Lutsharel Geertruida

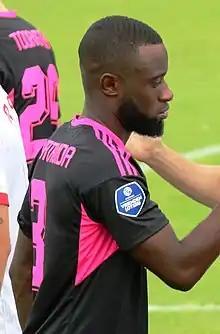
Geertruida with Feyenoord in 2022

Lutsharel Emiliano Geertruida (born 18 July 2000) is a Dutch professional footballer who plays for Bundesliga club RB Leipzig and the Netherlands national team. Mainly a right-back, he can also play as a centre-back and defensive midfielder.